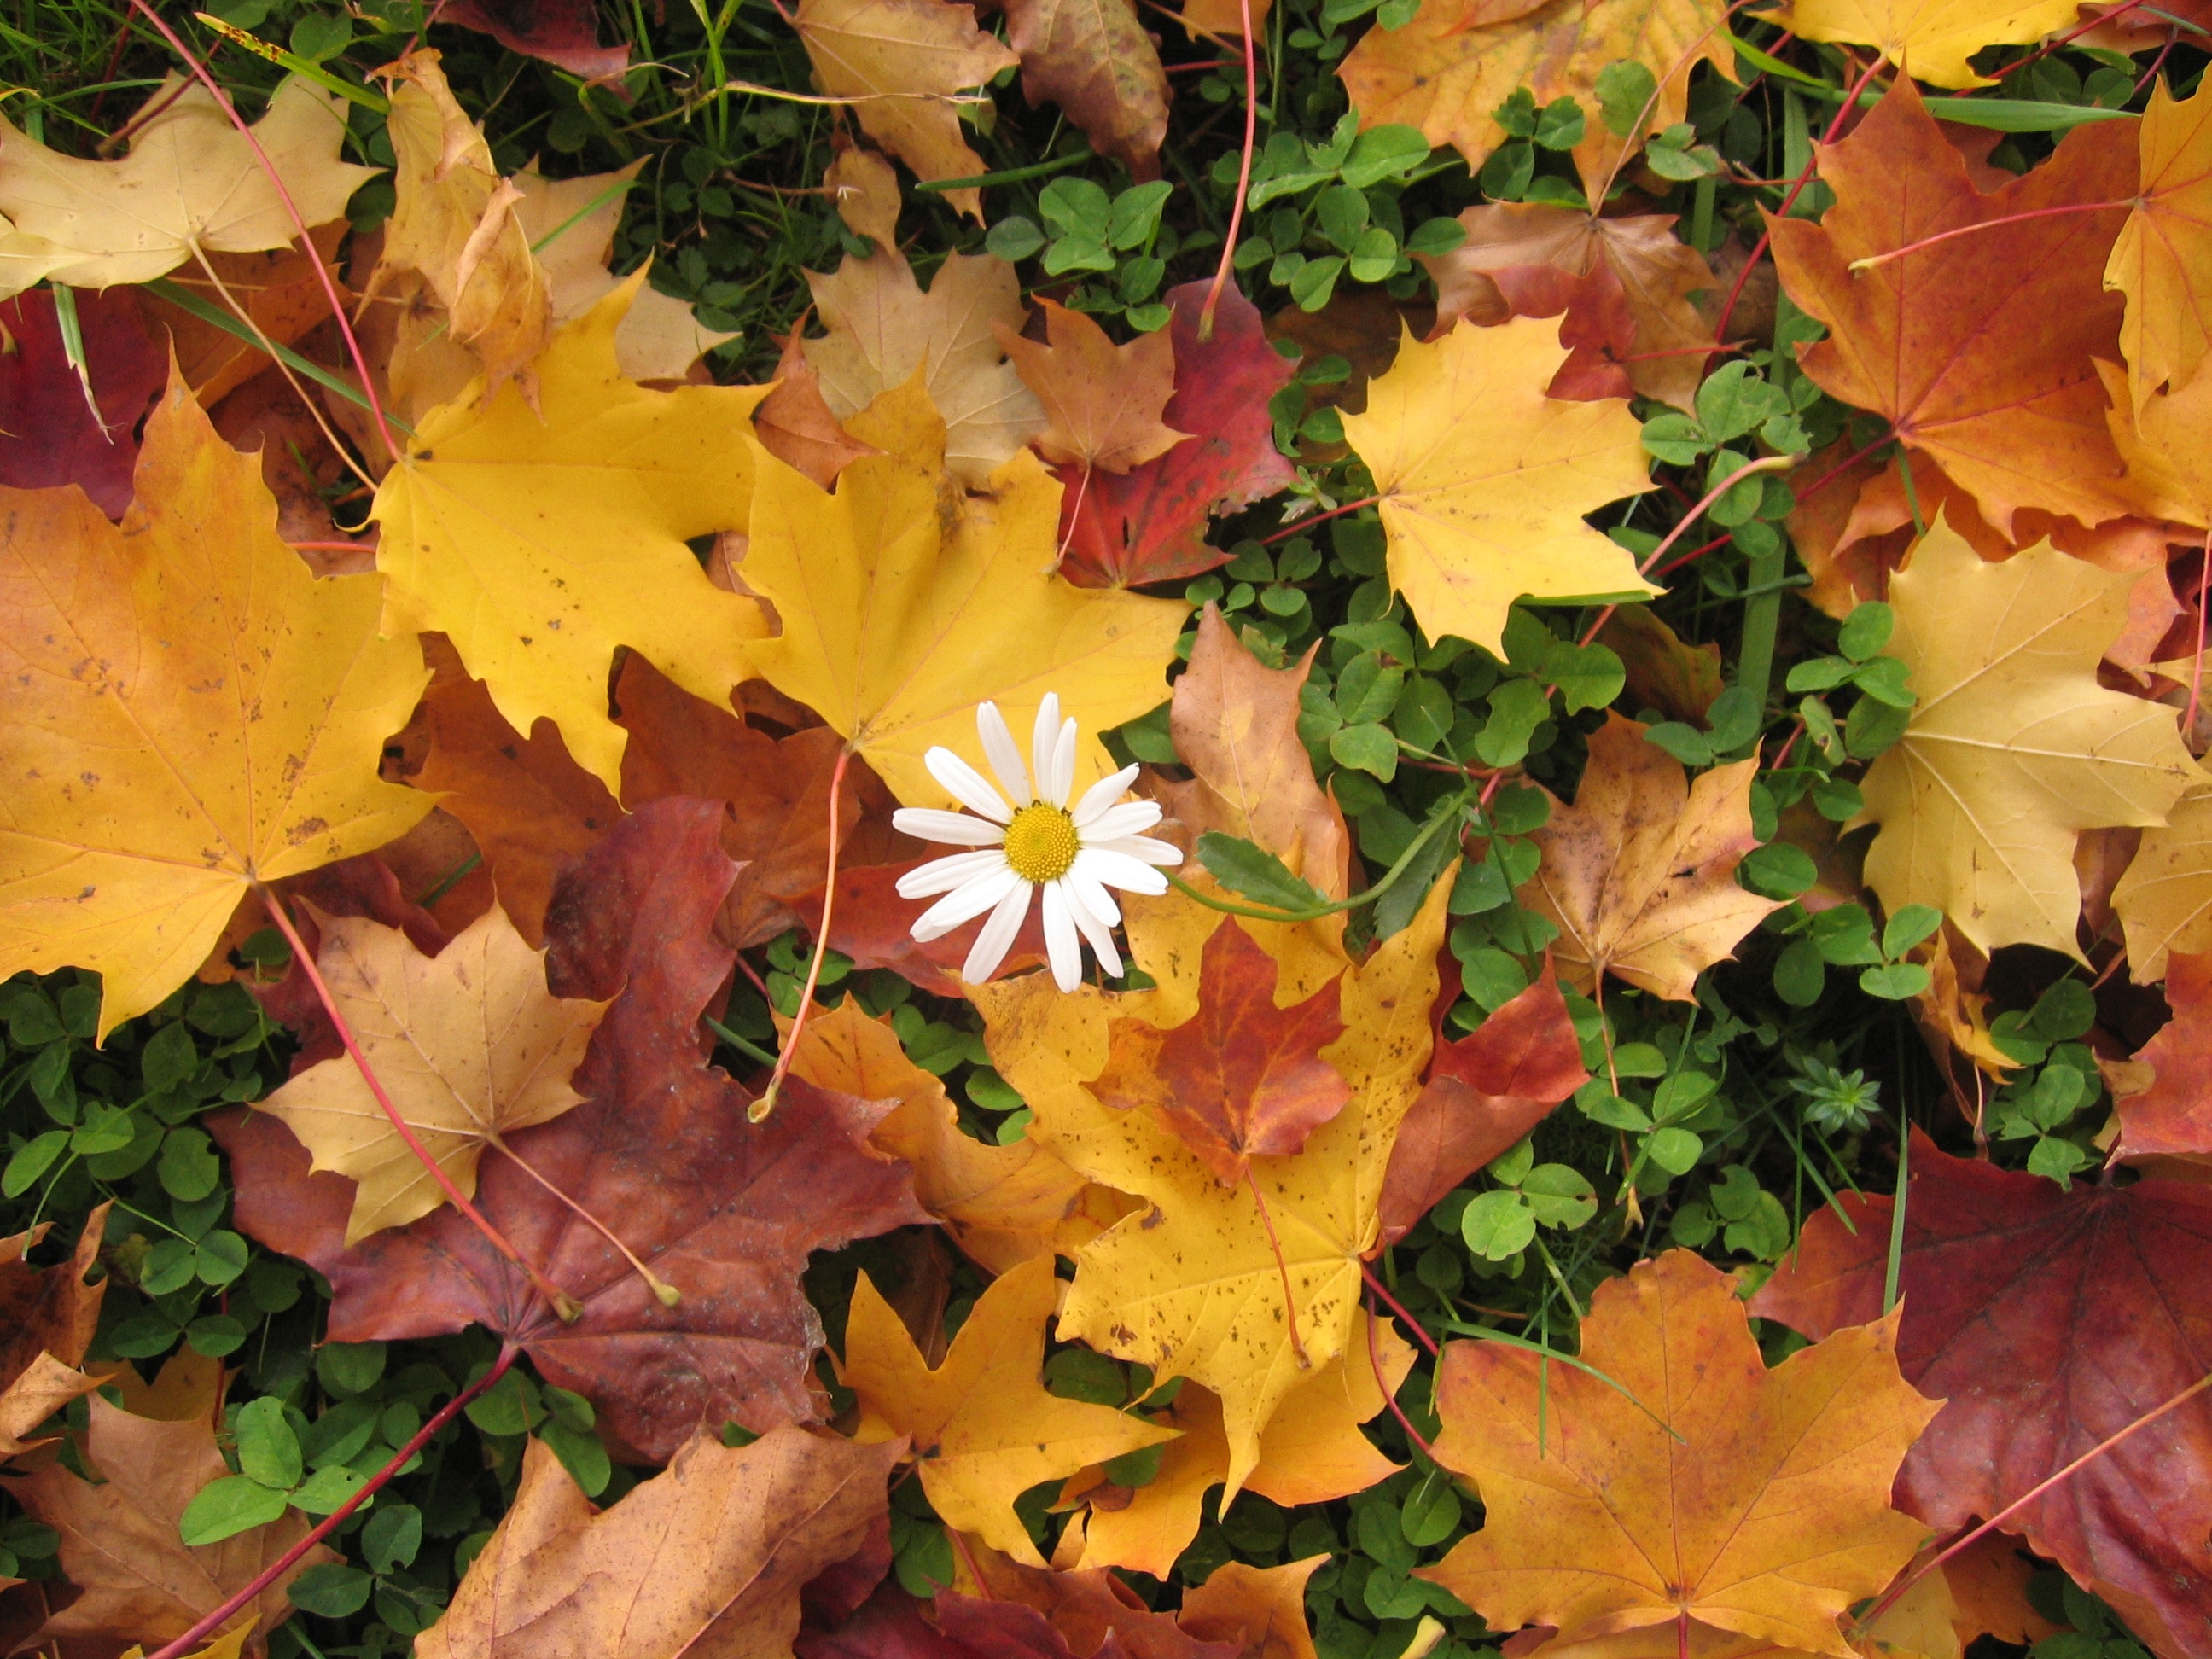
tree, grass, plant, leaf, color, autumn, colorful, season, maple tree, maple leaf, forest floor, leaves, time of year, fall foliage, golden autumn, autumn colours, marguerite, individually, flowering plant, perth, woody plant, land plant